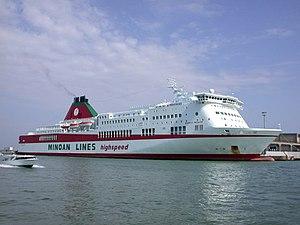
Minoan Lines est l'une des principales compagnie de navigation maritime en Grèce. Créée en 1972, l'entreprise assure le transport de passagers, de véhicules et de fret en car-ferry en mer Égée entre Le Pirée et la Crète mais aussi en mer Adriatique entre la Grèce et l'Italie. Depuis 2008, Minoan Lines est une filiale du groupe Grimaldi, important armateur italien, qui détient aujourd'hui 95,9% des parts.
Le Cruise Smeralda est un navire mixte appartenant à la compagnie italienne Grimaldi Lines. Construit en 1997 aux chantiers suédois Shipyard Brucen puis achevé aux chantiers norvégiens Fosen Mekaniske Verksteder, il portait à l'origine le nom d‘Ikarus. Exploité par la compagnie grecque Minoan Lines à partir de décembre 1997 sur les lignes entre la Grèce et l'Italie, il sera renommé Ikarus Palace en 2001. Affrété à partir de 2010 par le groupe Grimaldi, il est affecté sur les lignes entre l'Italie, l'Espagne et le Maroc. Finalement acquis par Grimaldi en mai 2016, il est rebaptisé Cruise Smeralda et conservé sur les mêmes lignes.